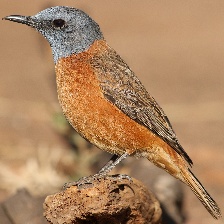
Species: CAPE ROCK THRUSH
Scientific name: MONTICOLA RUPESTRIS